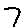
Label: 7